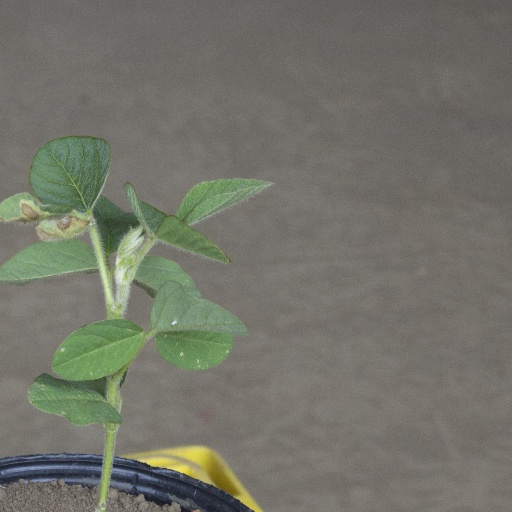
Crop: soybean